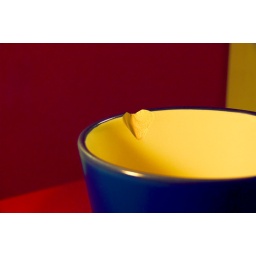
Some people find love in a bottle - I find it in a mug